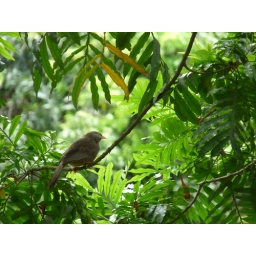
A bird in the green